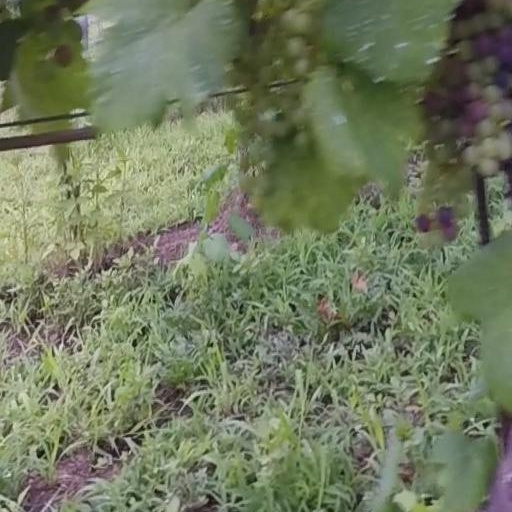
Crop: grape